Describe the emotion expressed in this image:  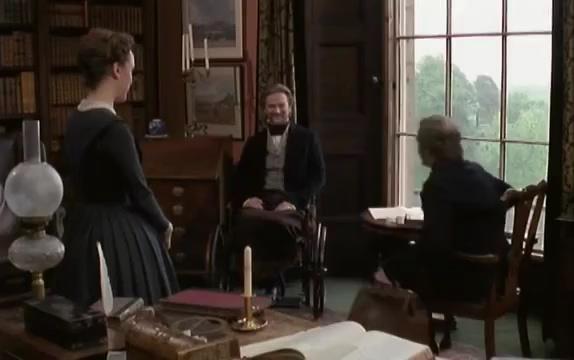
This person displays Pain, valence and arousal with high intensity.